Bruno Thiry

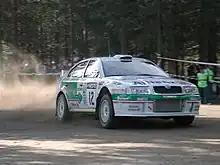
Thiry at the 2001 Rally Finland.

In 1997, he won the Rally of the Azores in a privately entered Escort Cosworth. The following year saw Thiry continue with Ford and he contested thirteen events with the exception of the Safari Rally and Rally Portugal due to an accident that caused Thiry two broken ribs and he was replaced by Ari Vatanen as the second driver for the team. Then in 1999 he campaigned a Subaru Impreza in his role as third driver for the Subaru World Rally Team.